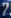
Number: 7